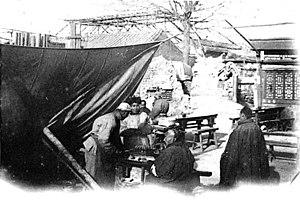
Restaurant